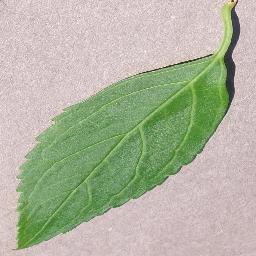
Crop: cherry
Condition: (including_sour)_healthy